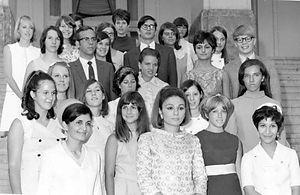
Farah Pahlavi, née Diba le 14 octobre 1938 à Téhéran, a été la troisième et dernière épouse de Mohammad Reza Pahlavi, chah d'Iran, de 1959 à 1980. D'abord reine, elle est faite impératrice en 1967, titre qu'elle va porter officiellement jusqu'au renversement de la monarchie en 1979.